Uvira

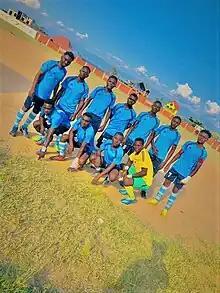
Stade de l'Unité d'Uvira

Uvira has been afflicted by armed groups, militia groups, inter-communal tensions, and clashes for over three decades, resulting in violence, population displacement, and human rights abuses. During the First and Second Congo Wars, the region served as a major battleground for various armed groups, national armies, and militias, including the Alliance of Democratic Forces for the Liberation of Congo (AFDL), Rwandan Patriotic Army (RPA), Forces Armées Burundaises (FAB), Rally for Congolese Democracy (RCD), Rally for Congolese Democracy-Goma (RCD-Goma), and various Mai-Mai militias. Uvira and nearby areas experienced violence and loss of civilian lives during these wars. On 18 October 1996, AFDL/RPA units reportedly killed at least 88 civilians in Kiliba, located just thirteen kilometers north of Uvira. On the same day, AFDL/RPA units were responsible for the deaths of at least 51 civilians in Bwegera, with the Red Cross organizing mass burials for the victims.